Matt Stevens (rugby union)

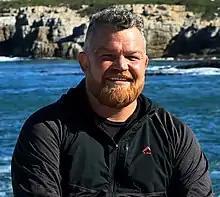
Stevens in 2022

Matthew John Hamilton Stevens (born 1 October 1982) is a retired rugby union player who played club Rugby in England, South Africa and France and won 44 caps for between 2004 and 2012. Born in Durban, South Africa, to English parents, he played both prop positions, and most of his England appearances were at tighthead. Now based in Cape Town, Stevens is a hospitality expert and property developer.